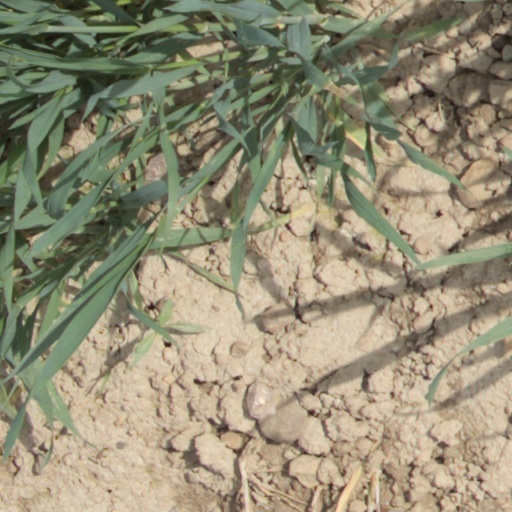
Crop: wheat